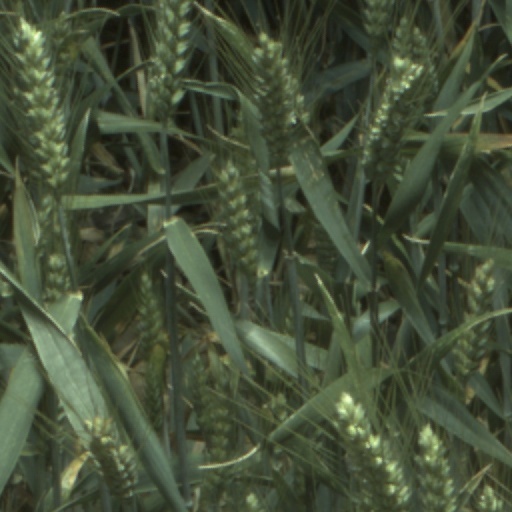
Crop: wheat